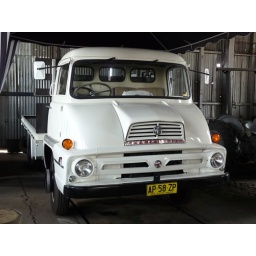
truck in train museum